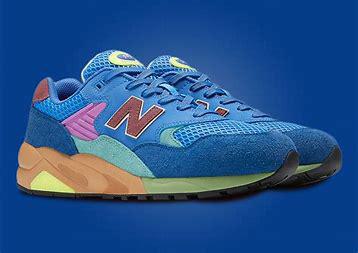
Brand: New
Model: Balance New Balance 580